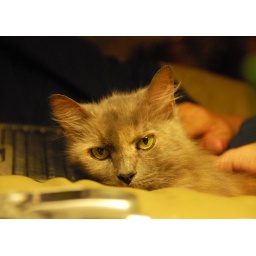
Our little tiny cat sitting in Diane's lap, beautiful eyes!